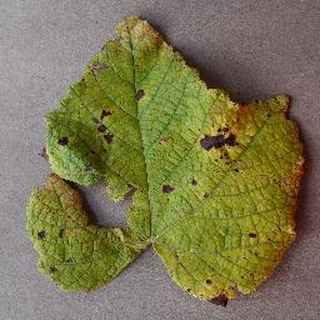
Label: grape_leaf_blight